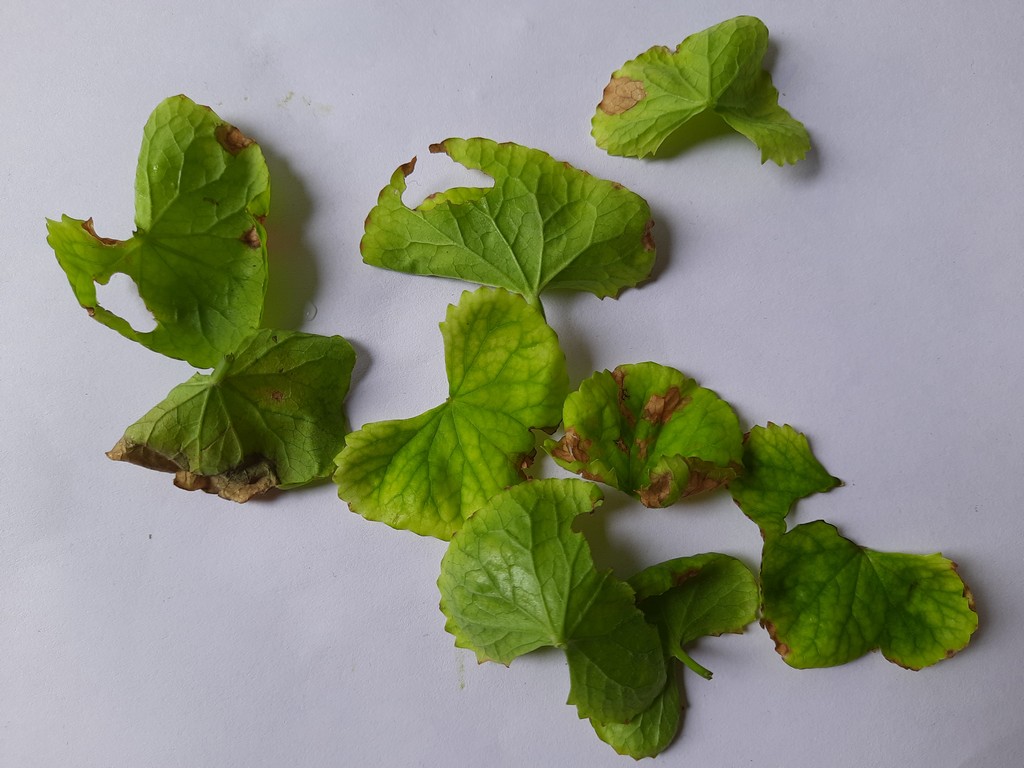
Label: Unhealthy